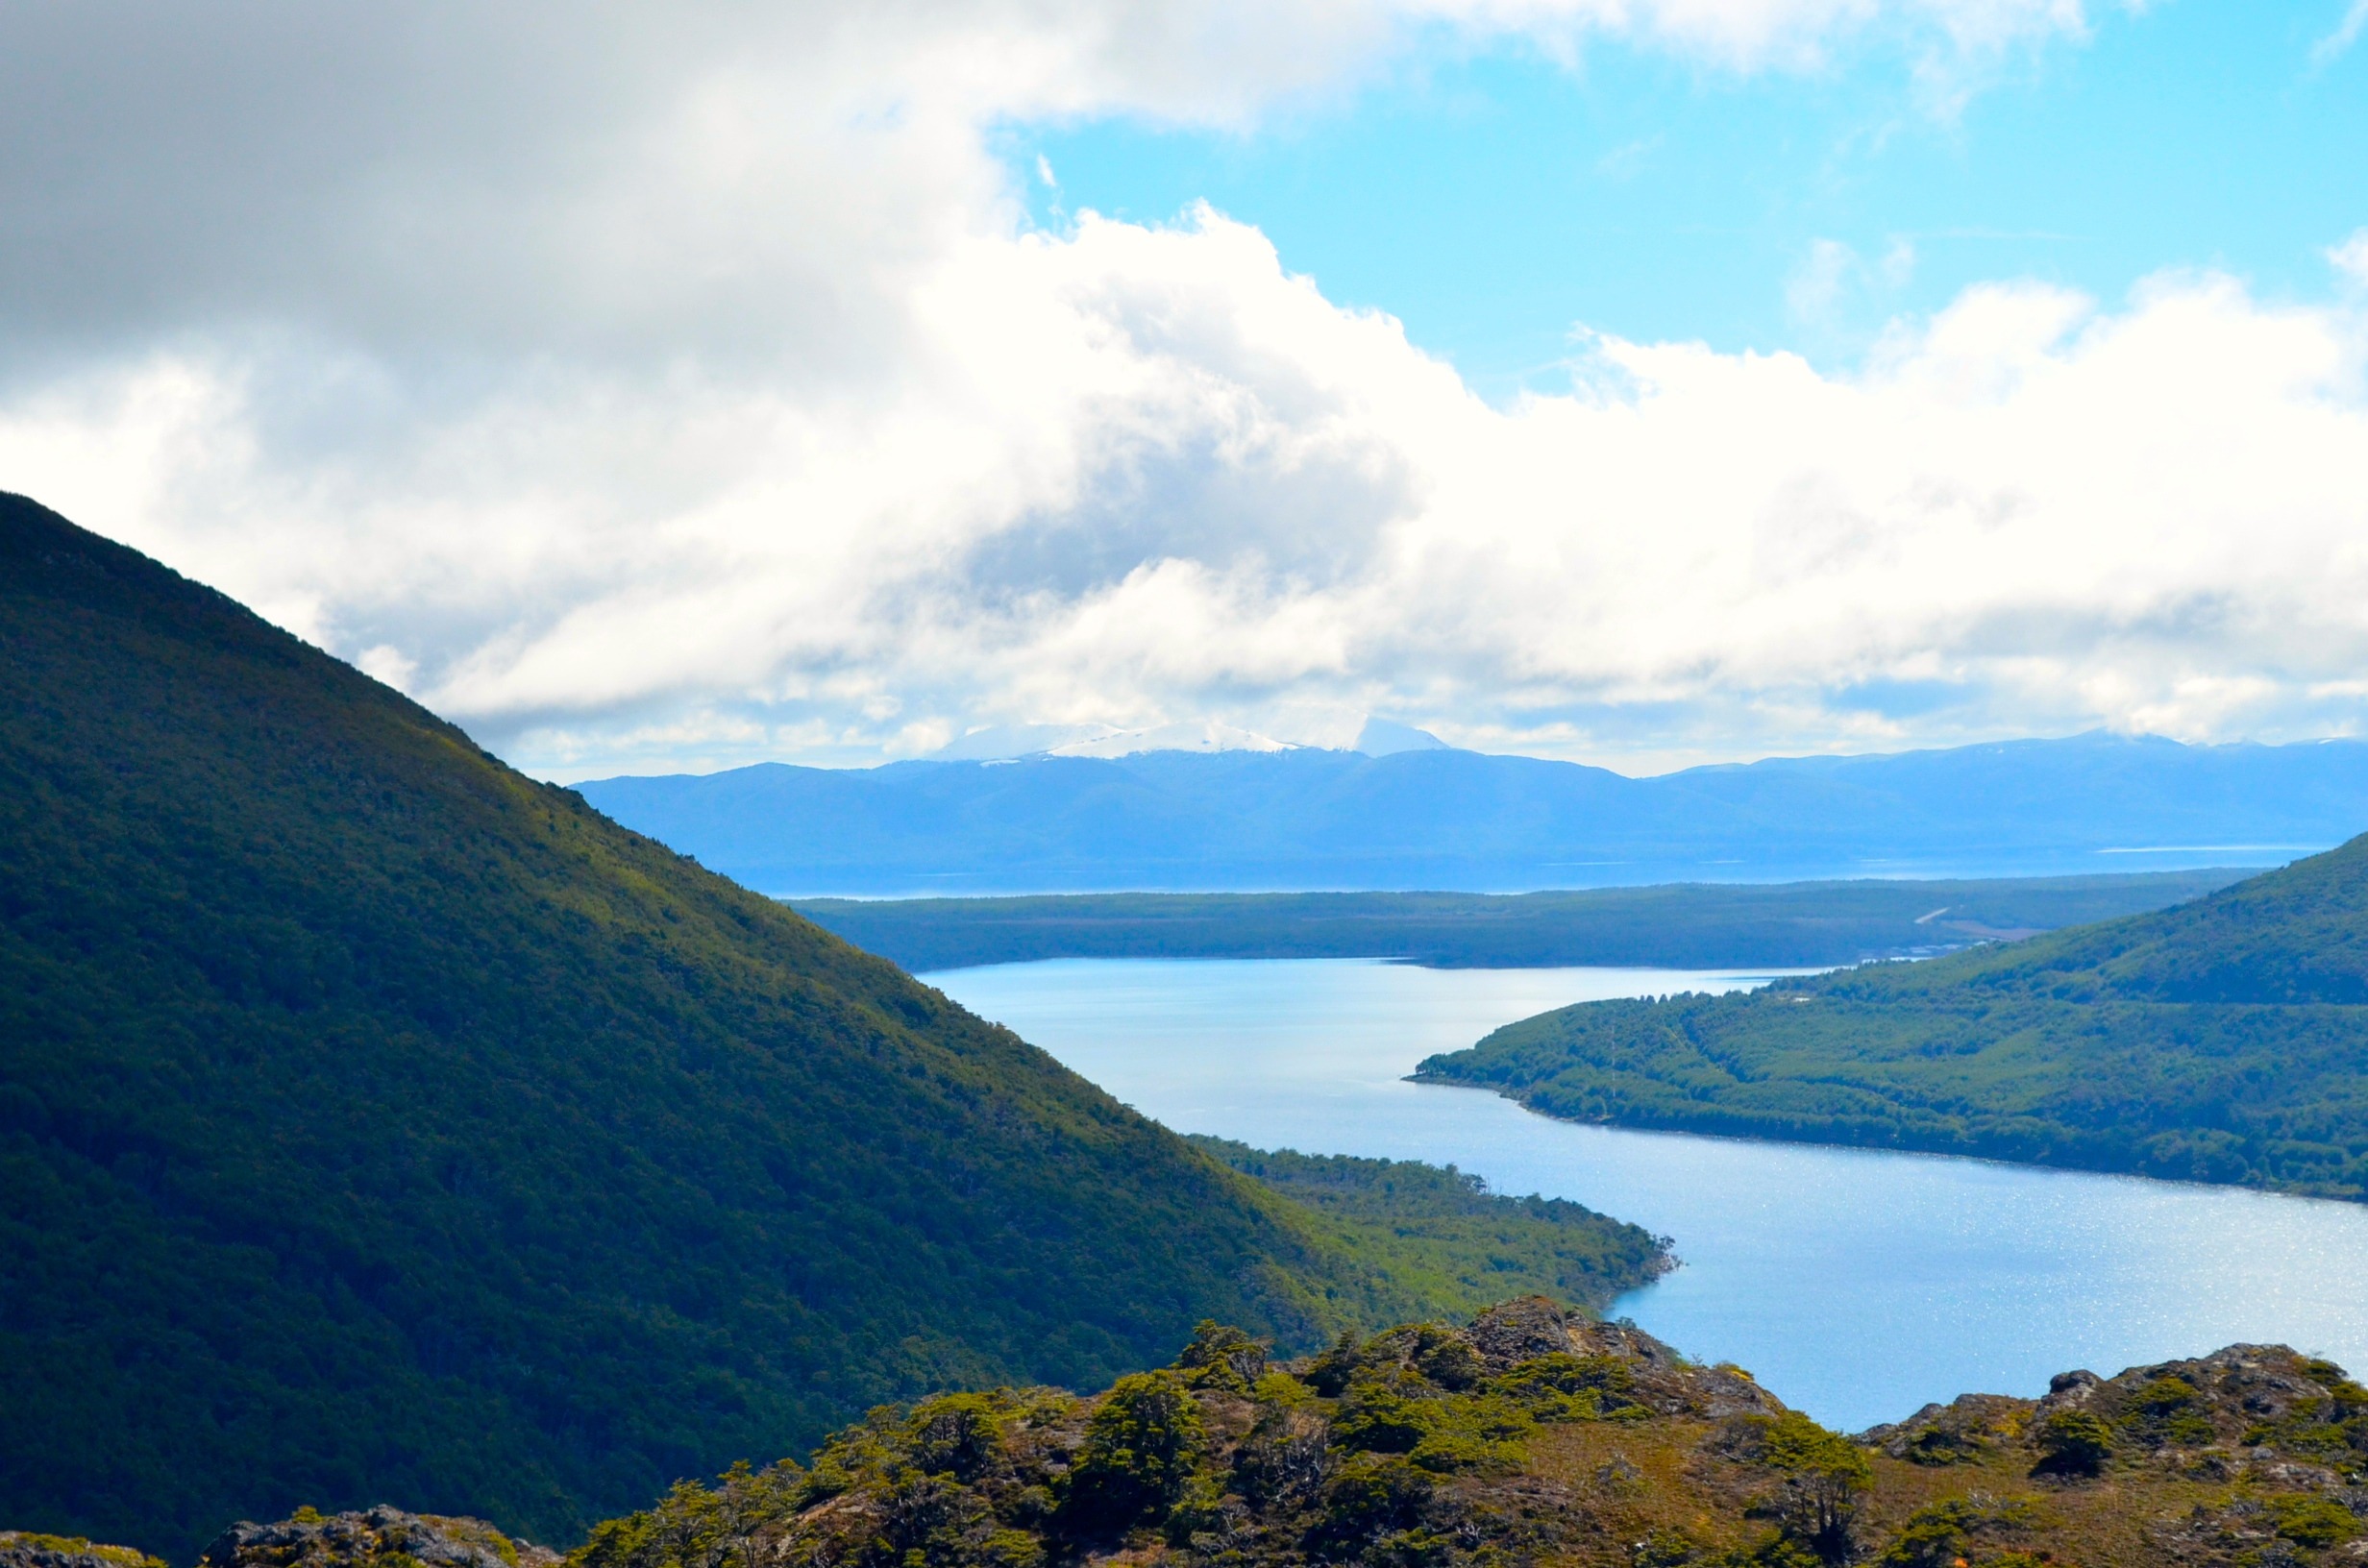
landscape, sea, coast, mountain, cloud, hill, lake, mountain range, bay, fjord, reservoir, highland, body of water, plateau, argentina, lakes, fell, loch, landform, geographical feature, mountainous landforms, promenade garibaldi